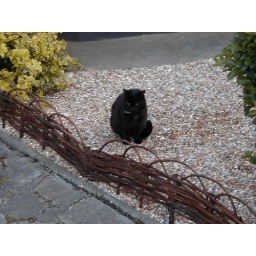
black cat in gravel